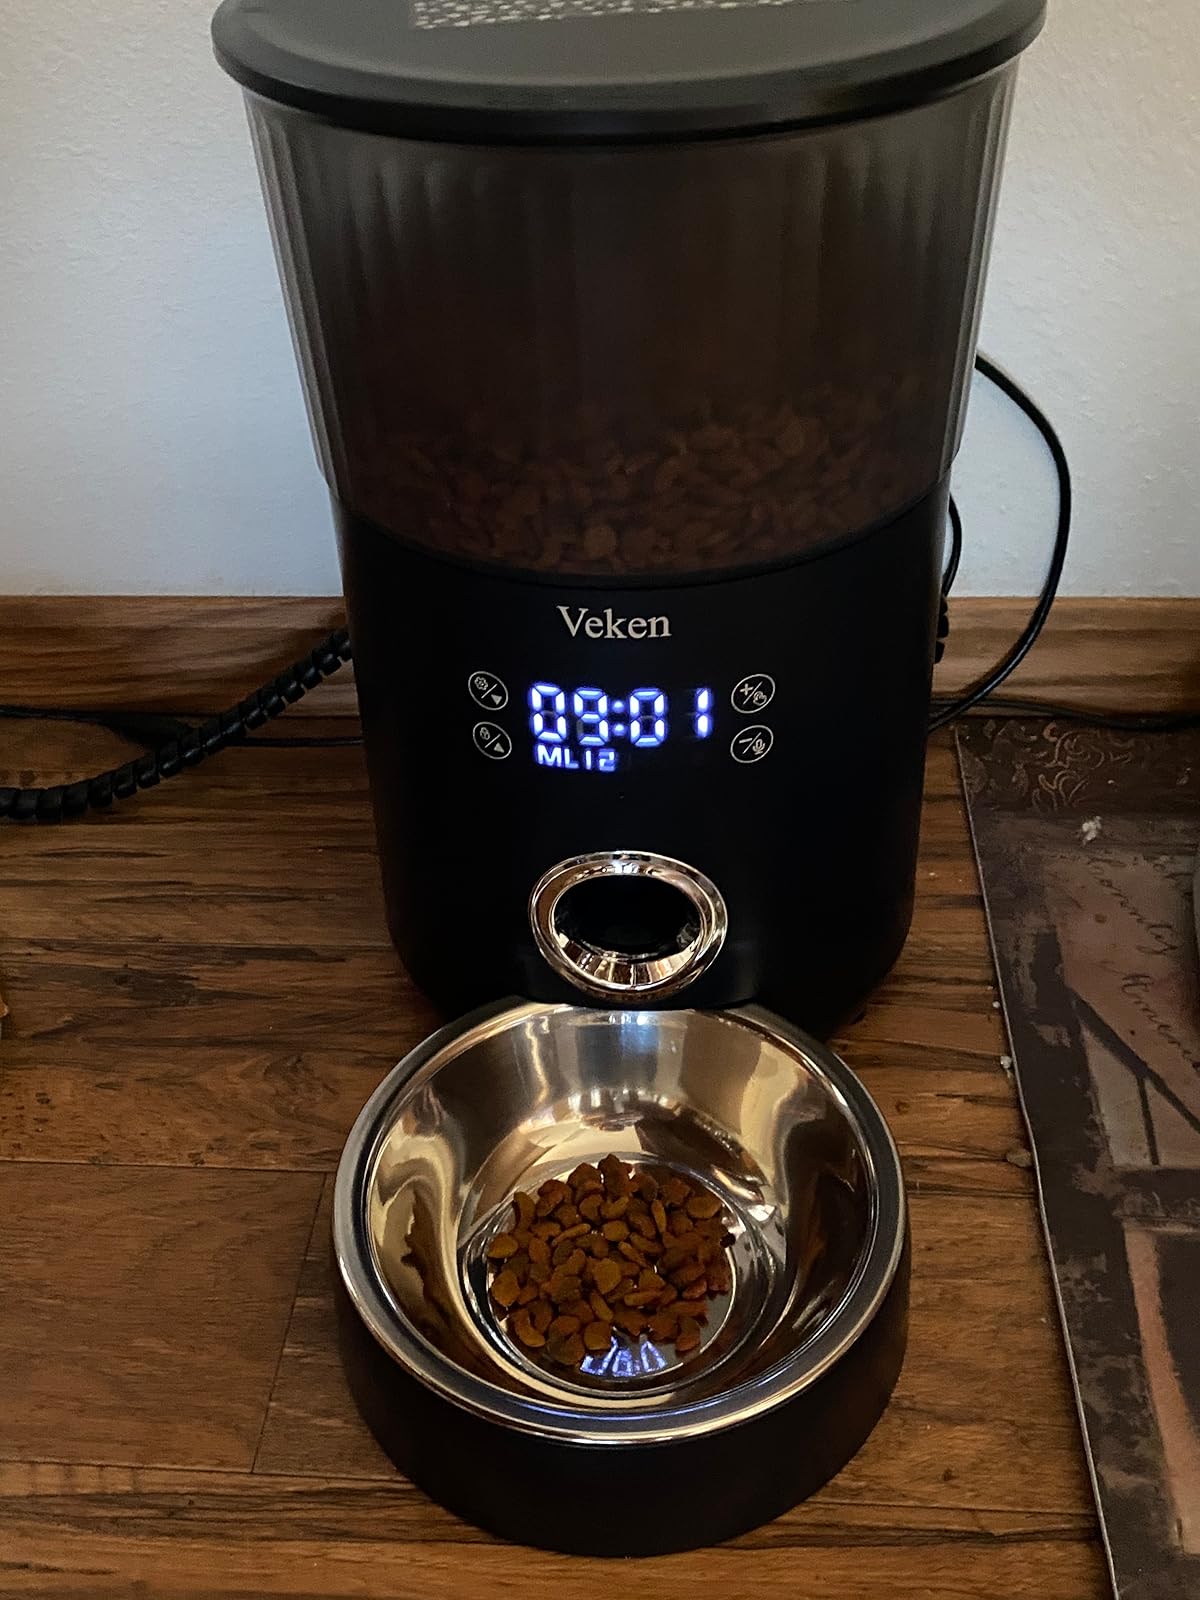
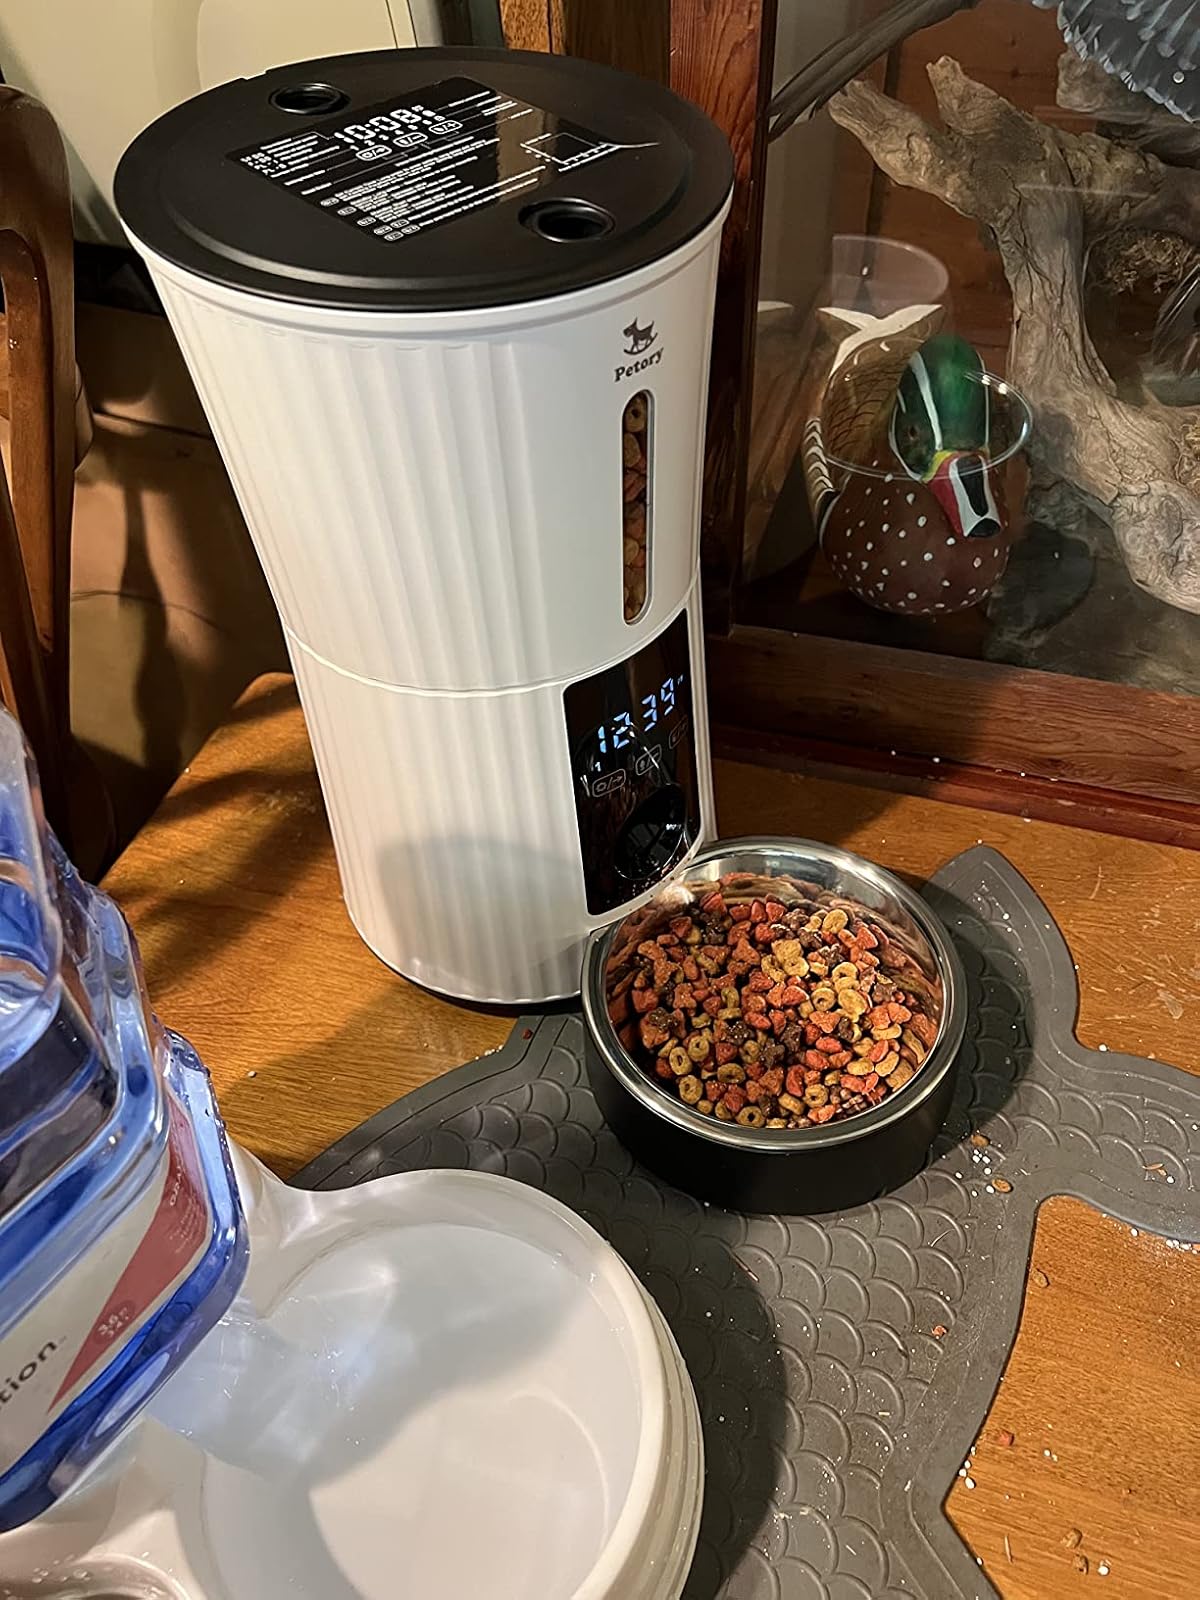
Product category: items_feeder
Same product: no